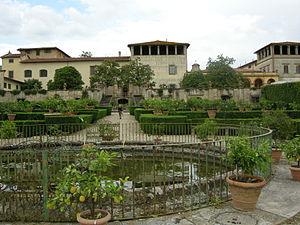
La Villa La Quiete est une villa qui se situe sur la colline de Castello aux abords de Florence, au pied du Monte Morello.